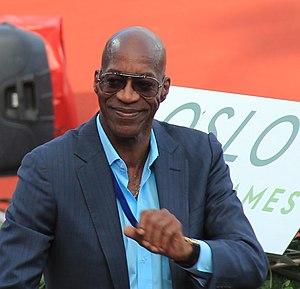
Le 400 mètres haies masculin figure au programme des Jeux olympiques depuis la deuxième édition, en 1900 à Paris, hormis en 1912. Les femmes participent à cette épreuve depuis les Jeux de 1984, à Los Angeles.
Le 400 mètres haies fait partie des épreuves inscrites au programme des premiers championnats du monde d'athlétisme, en 1983, à Helsinki.
Edwin Corley « Ed » Moses, né le 31 août 1955 à Dayton, est un athlète américain spécialiste du 400 mètres haies. Invaincu sur cette distance entre 1977 et 1987 avec 122 victoires consécutives, il remporte deux titres olympiques, en 1976 et 1984, ainsi que deux titres mondiaux, en 1983 et 1987. Détenteur du record du monde de la distance entre 1976 et 1992, il possède avec le dominicain Félix Sánchez le plus beau palmarès de l’histoire de la discipline. Il est par ailleurs président de l'académie des Laureus World Sports Awards.